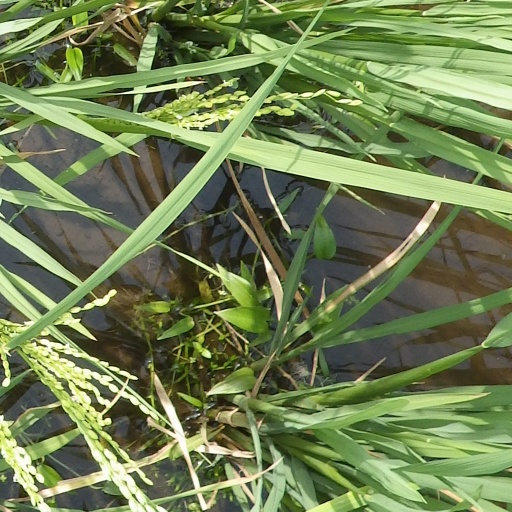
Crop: rice